Sky position (RA, Dec in degrees): 118.377, 29.323
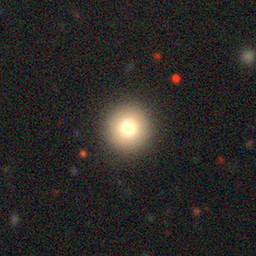
Galaxy morphology: Round Smooth Galaxies